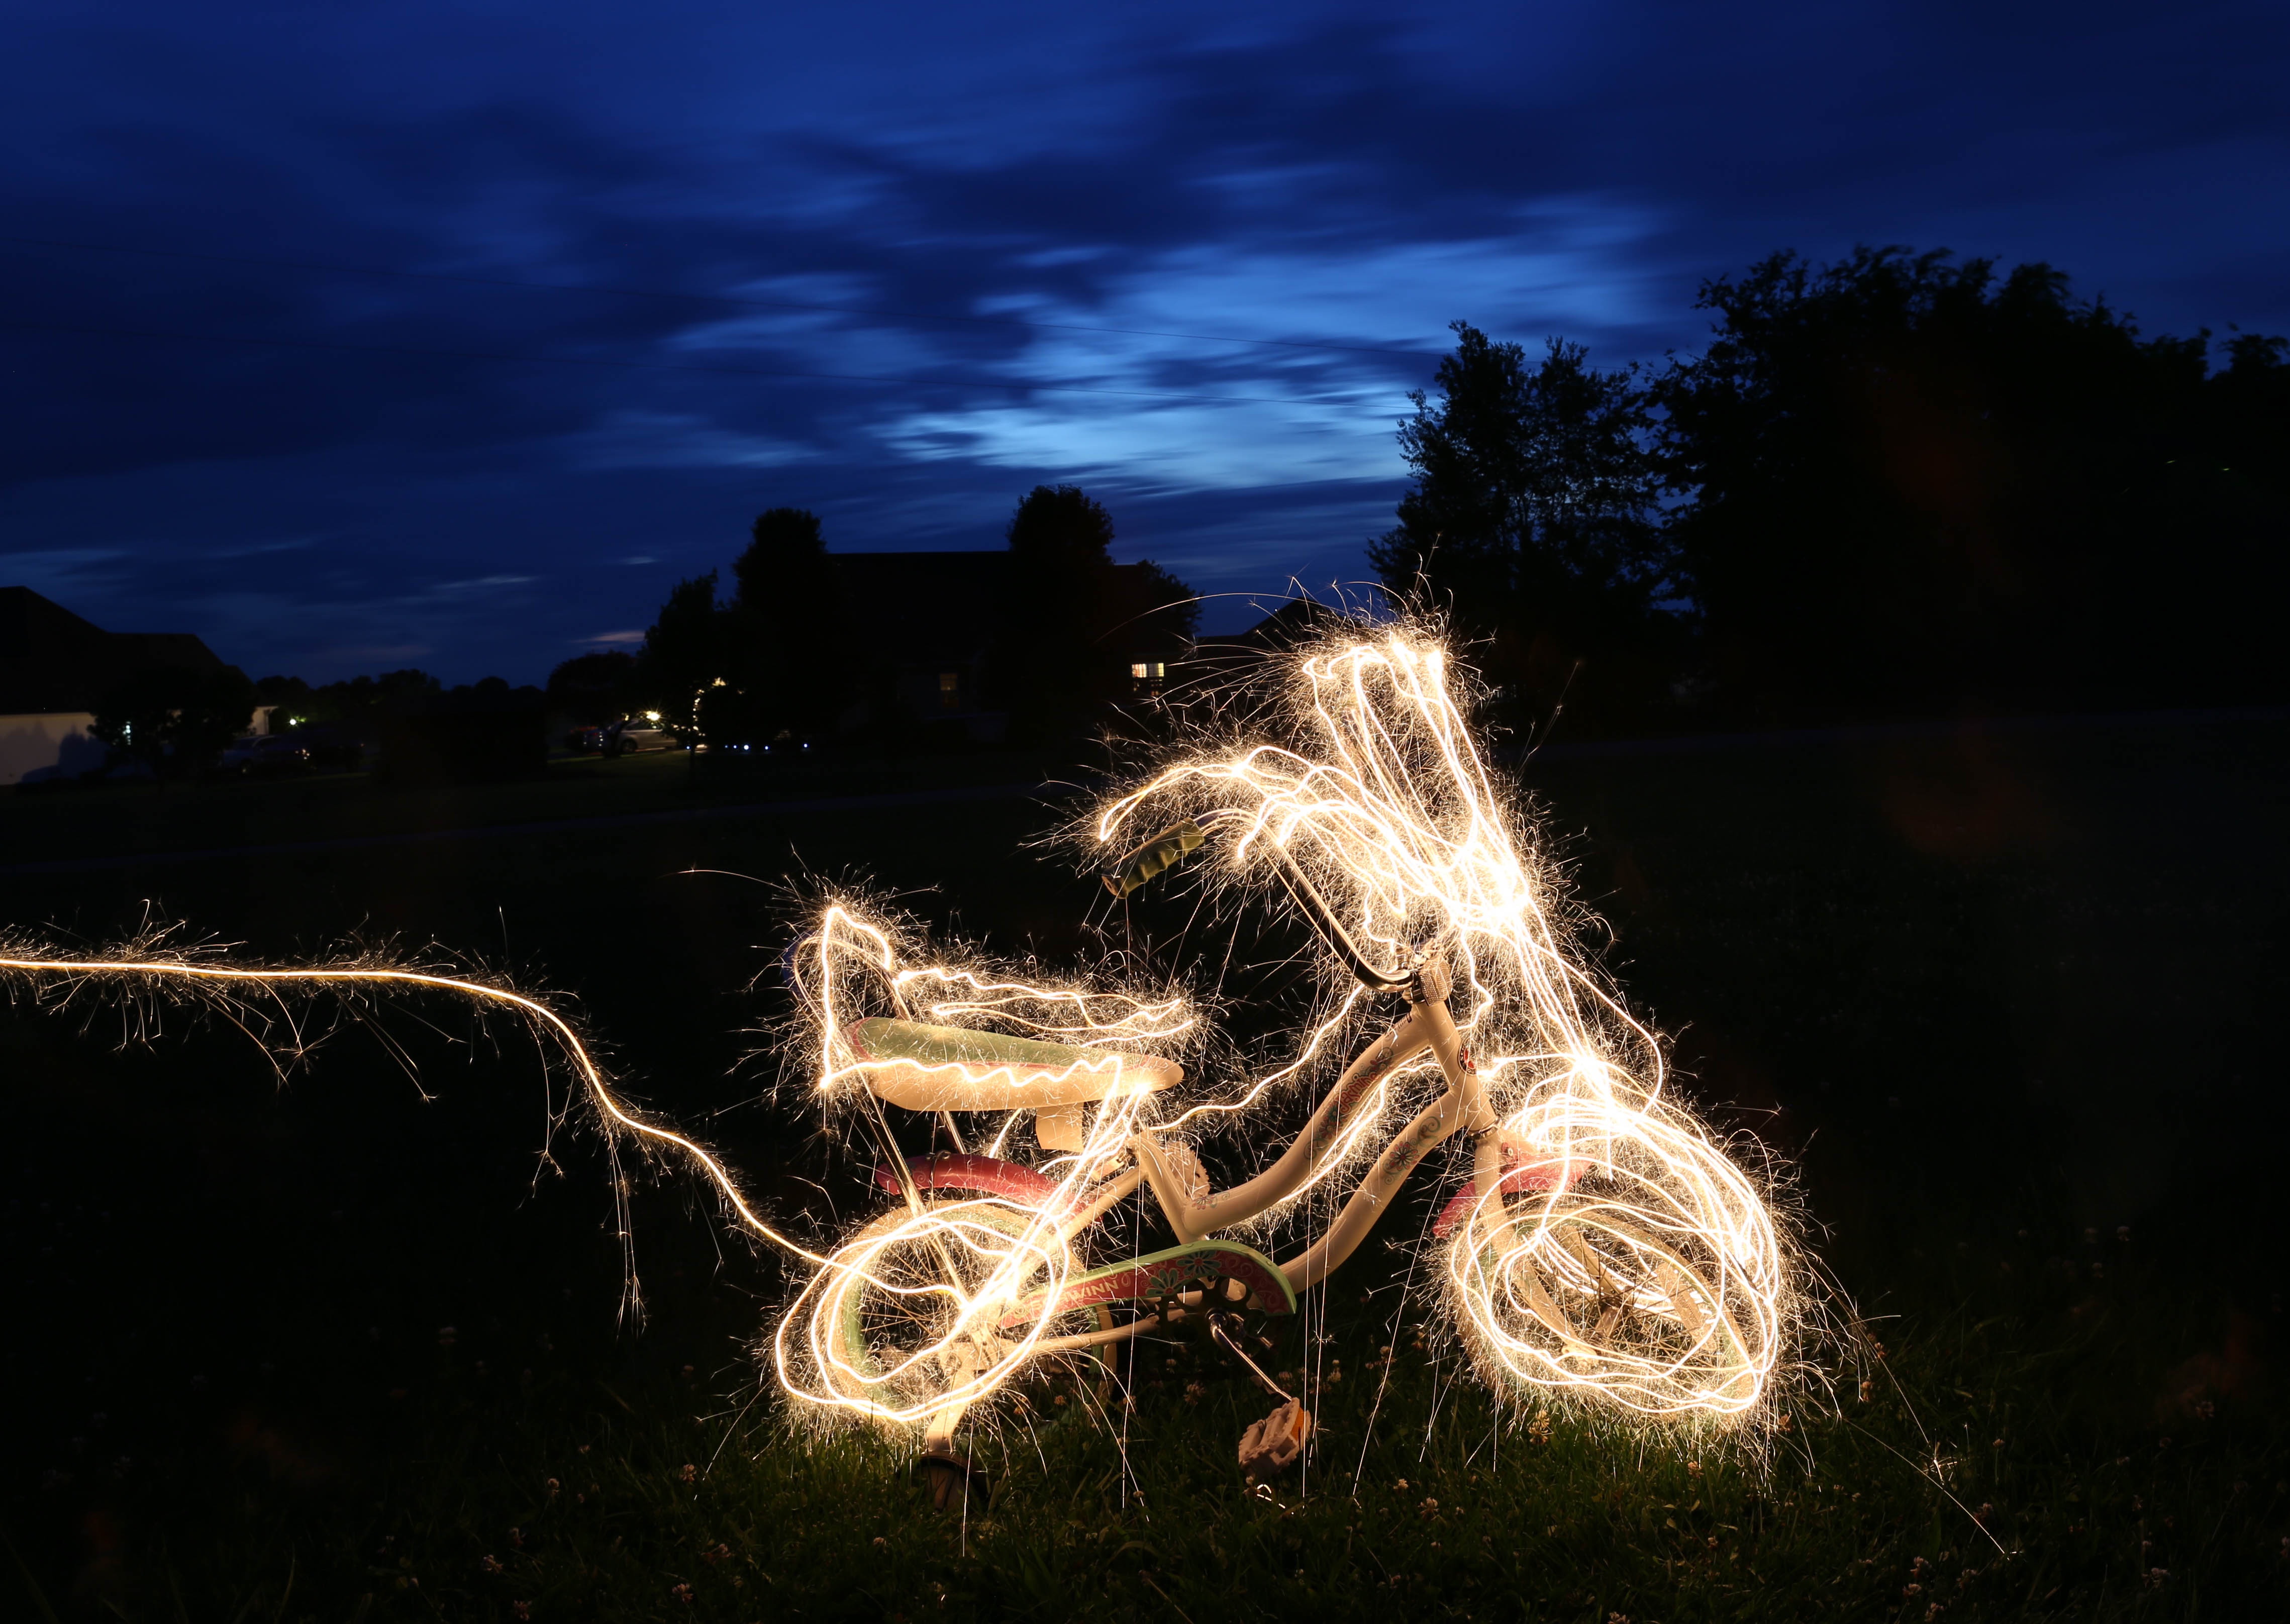
light, cloud, sky, night, sunlight, dusk, sparkler, evening, reflection, darkness